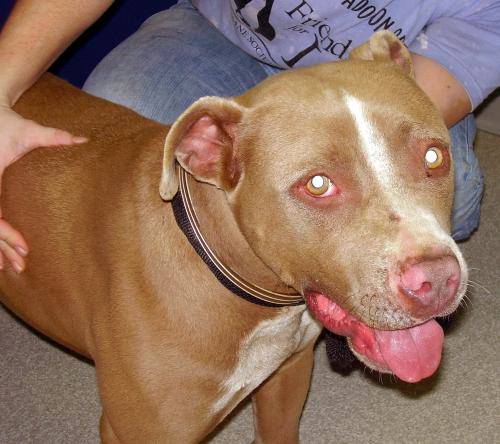
Label: dog